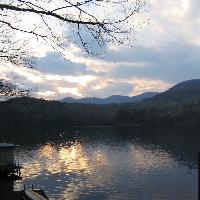
Weather: cloudy or overcast